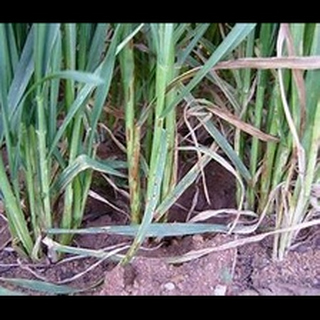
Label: wheat_tan_spot